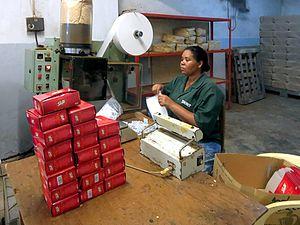
Tea factory au Morne Blanc dans l'île de Mahé
La cuisine des Seychelles est une cuisine créole qui a pour base le poisson et le riz. S'y ajoutent les produits de la mer, ainsi que les fruits exotiques, les légumes et les tubercules. Les mets qu'ils permettent d'élaborer sont tous relevés d’herbes aromatiques et d’épices. Aussi métissée que sa population, la cuisine des Seychelles a de plus subi plusieurs influences, ce qui lui permet de combiner et mélanger les apports français, chinois, indien et africain.